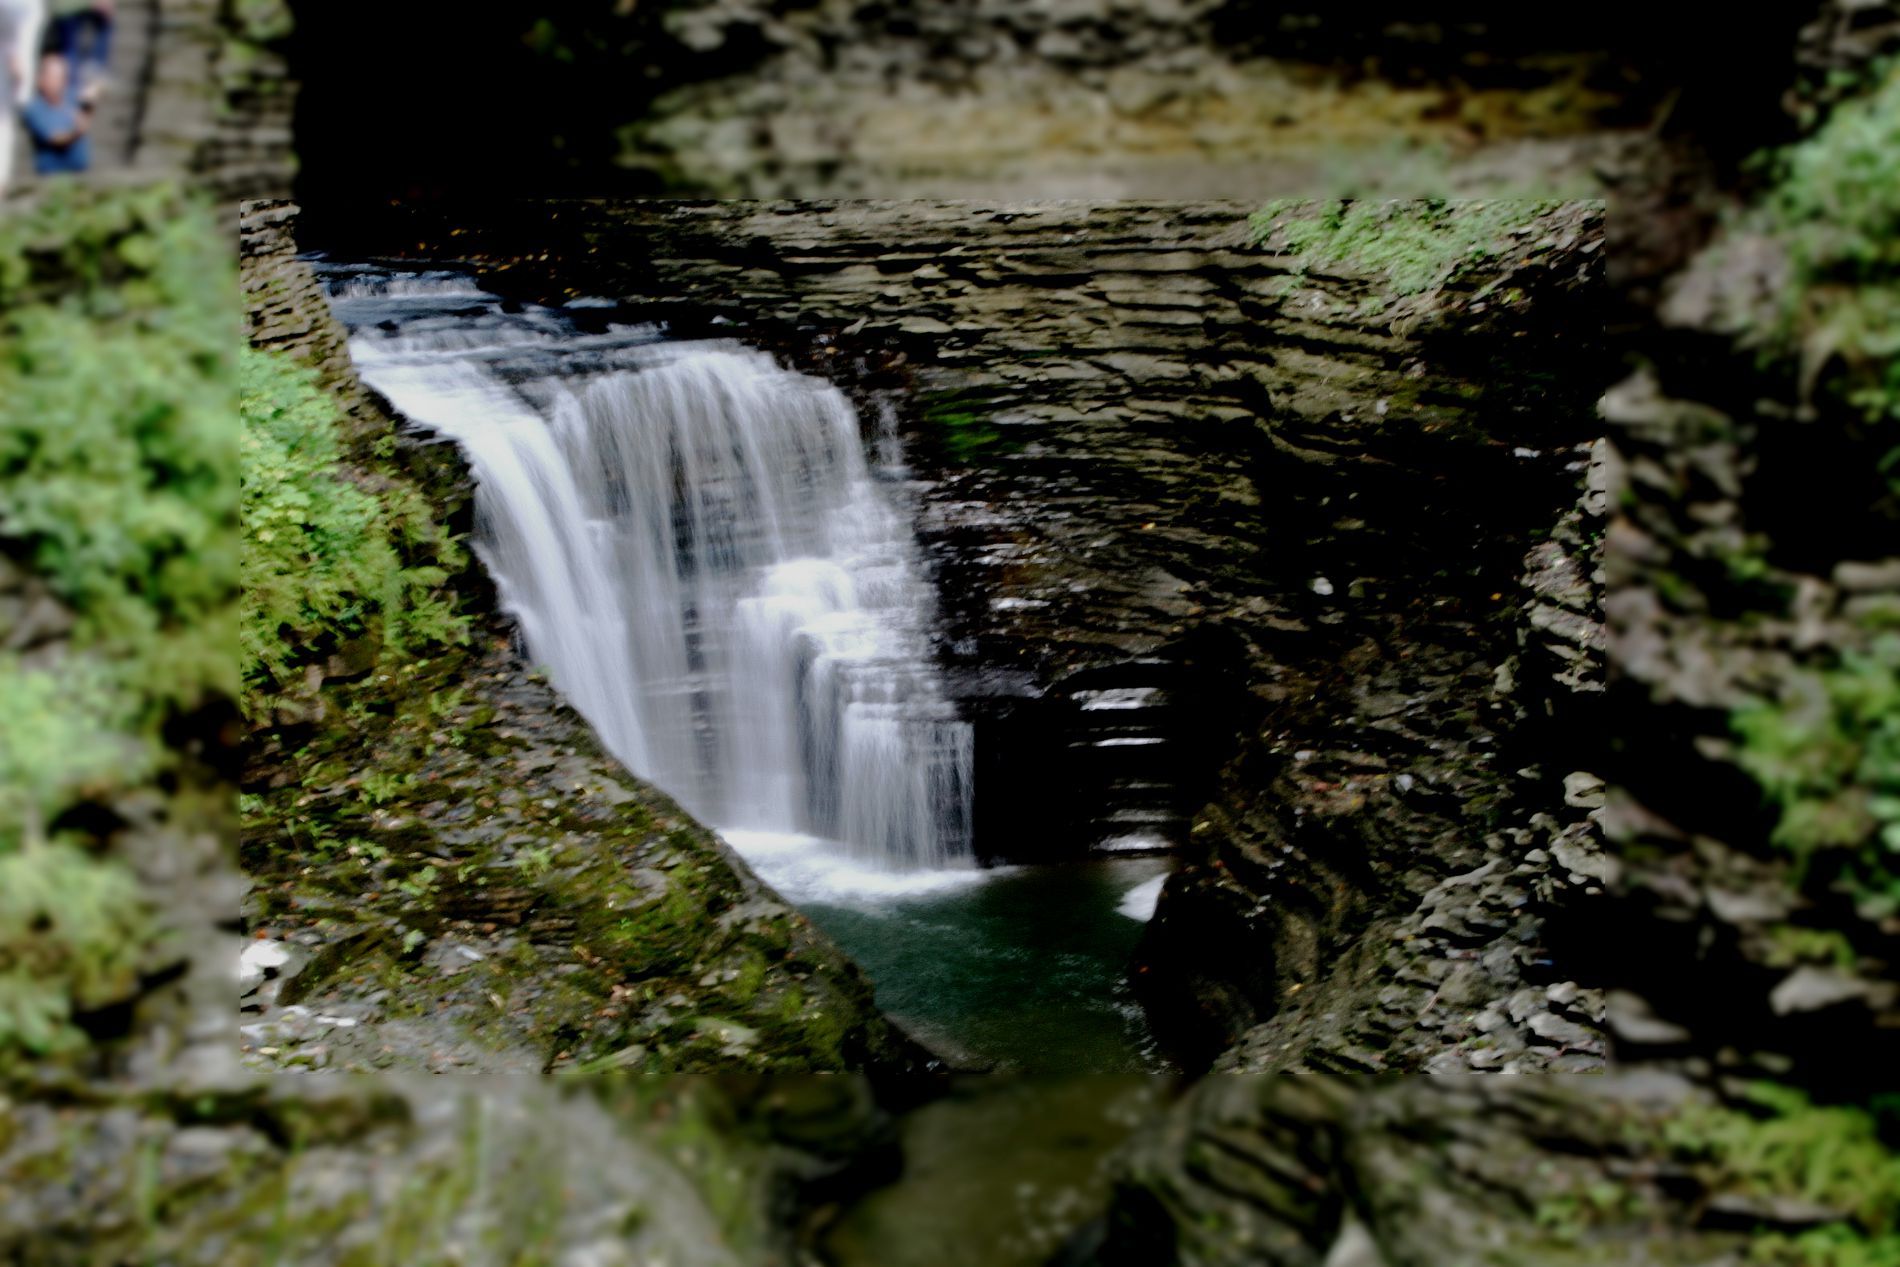
waterfall in nature
The photo shows a beautiful waterfall cascading down smooth, layered rock formations into a small pool below, and the rock walls are dark and textured, curving around the waterfall to create a natural frame.
The photo is taken from a slightly elevated angle, providing a clear view of the waterfall as it tumbles into the pool below, framed by the natural rock walls on either side. The mood is peaceful and meditative, and lighting is natural and slightly diffused, and the style is naturalistic.
Labels: Nature, Outdoors, Water, Waterfall, Person, Creek, Stream, Scenery, Plant, Vegetation, Cliff, Land, blurry background, rock walls, small pool
Camera: Canon Canon EOS 30D
Aperture: F22
Exposure: 0.6 sec
ISO: 200
Focal length: 45.0 mm